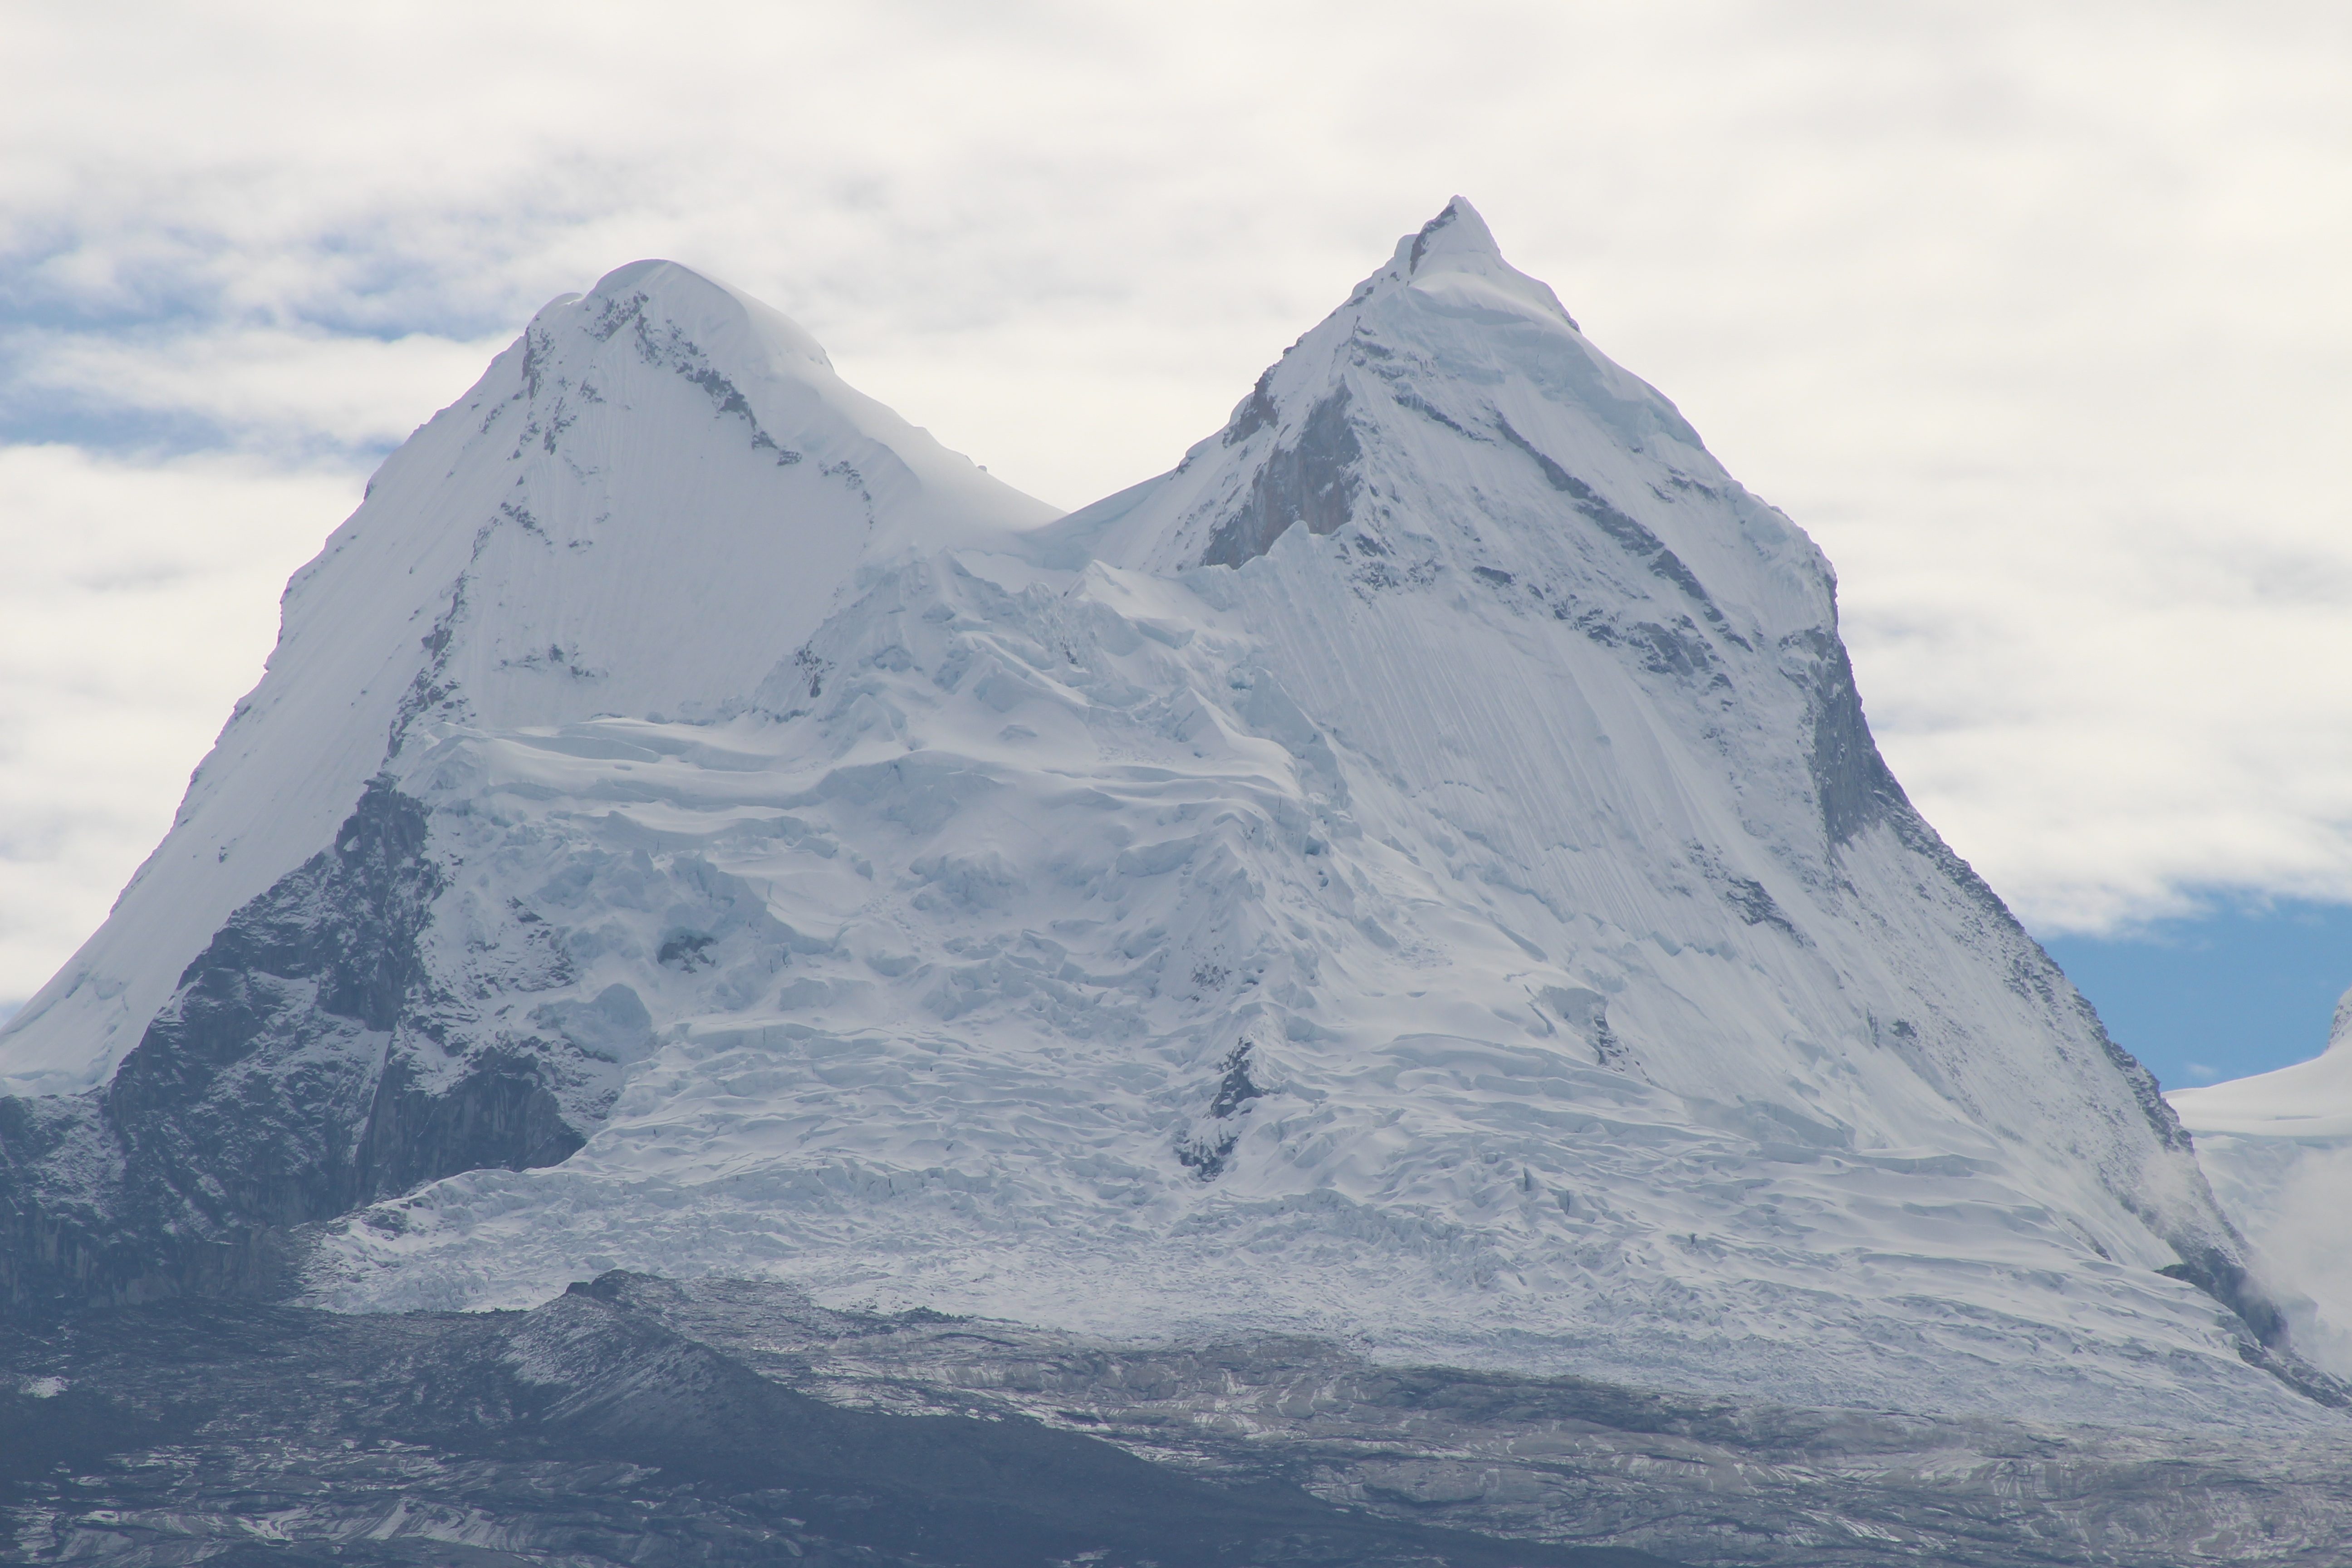
mountain, snow, hill, mountain range, ice, glacier, arctic, ridge, summit, peru, mountaineering, alps, plateau, fell, cirque, nevado, landform, stratovolcano, arctic ocean, geographical feature, mountainous landforms, glacial landform, geological phenomenon, ice cap